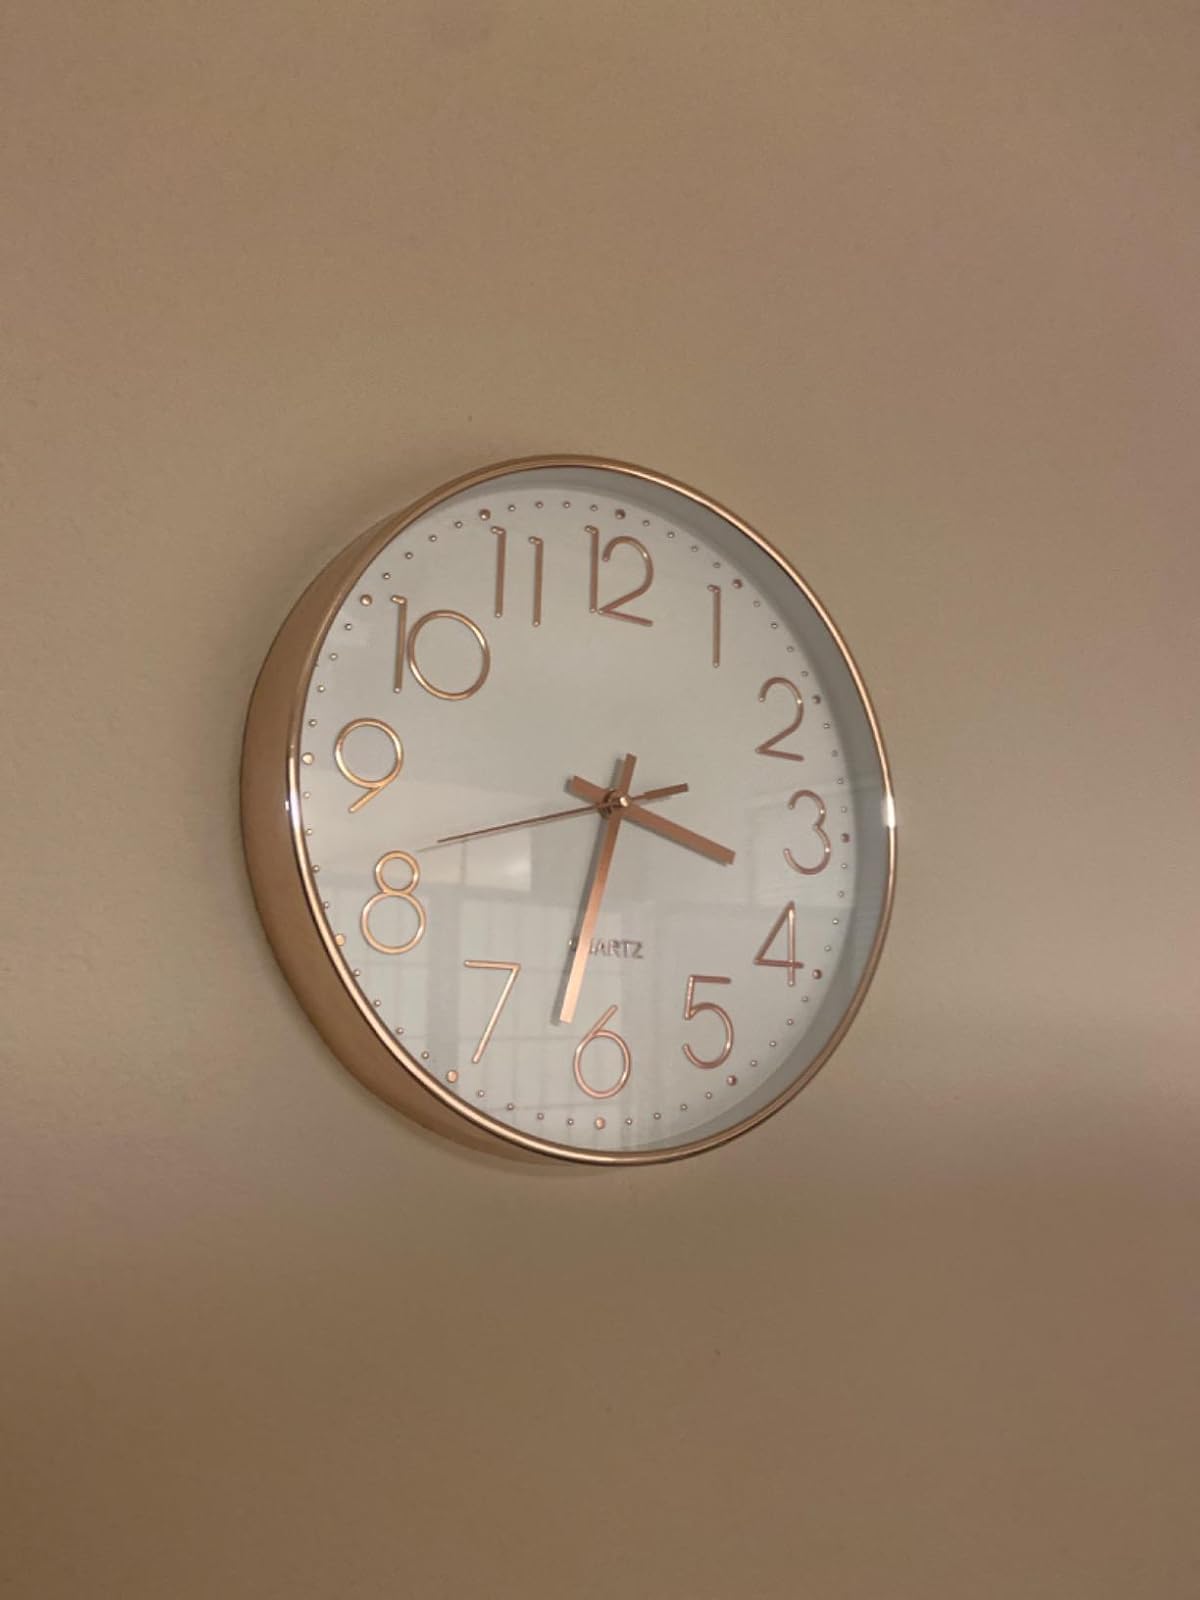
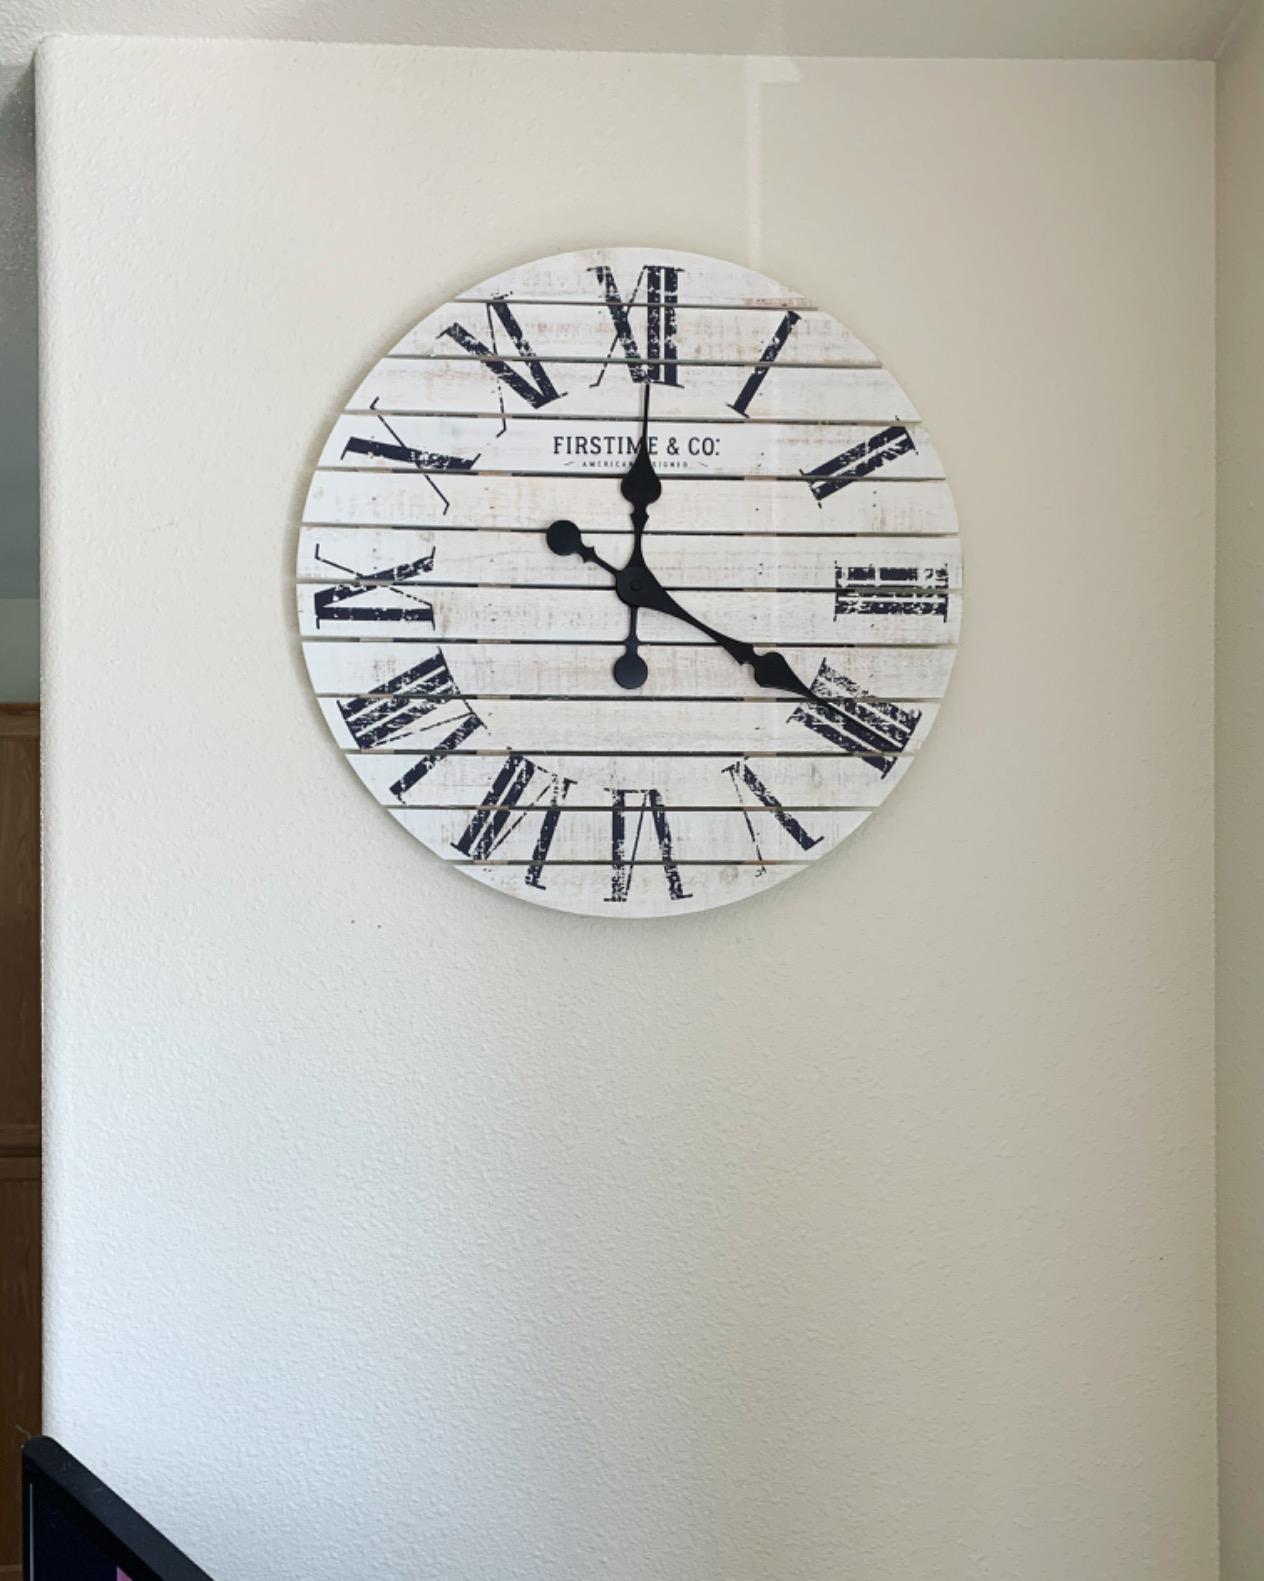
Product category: clock
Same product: no